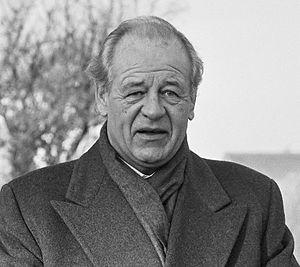
L'Alsacienne de brasserie est un ancien groupe brassicole français créé en 1969 par la fusion de cinq brasseries alsaciennes : la brasserie Mutzig, la brasserie de l'Espérance, la brasserie de la Perle, la brasserie de Colmar et la brasserie Haag. Il est absorbé par Heineken en 1972, et transformé en Heineken France en 1980.